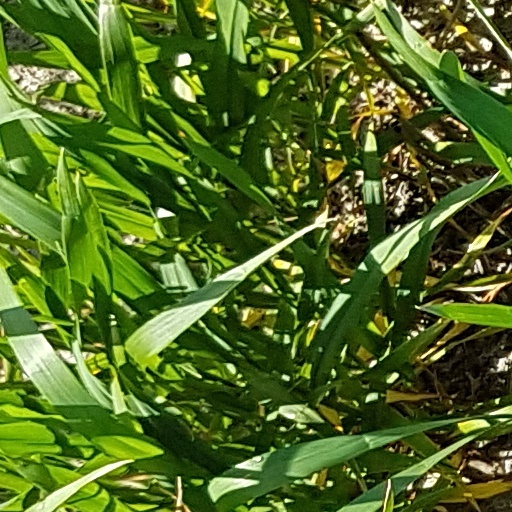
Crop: wheat